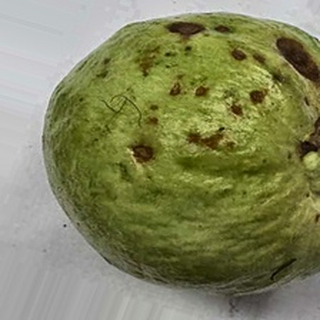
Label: guava_anthracnose